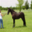
Label: horse